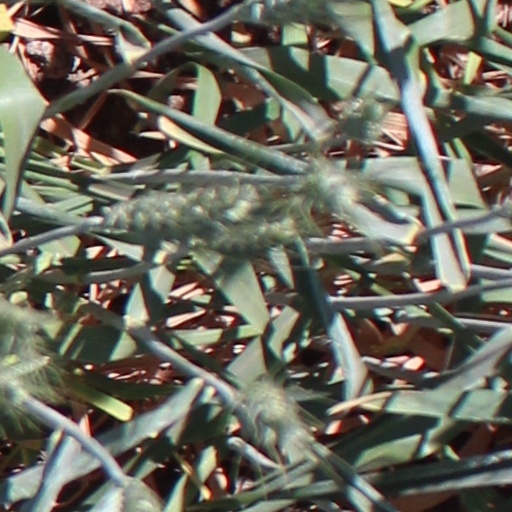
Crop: wheat